Stanisław Wojciechowski

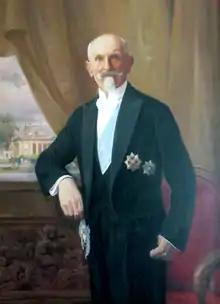
Portrait by Casimir Markievicz (Royal Castle, Warsaw)

During his presidency, Wojciechowski attempted to be an enthusiastic politician, who was involved in the performance of the government. He actively supported the non-parliamentary ministry of Władysław Sikorski and Władysław Grabski. The height of the president's political influence corresponded with Grabski's cabinet period of activity. Wojciechowski participated in the Political Committee of the Council of Ministers and had an impact on the content of ordinances on the currency reform, created under special powers of attorney granted to the cabinet by the Sejm. Wojciechowski attempted to shape the Polish constitutional system by introducing a constructive vote of no confidence. The mission of forming a new government was entrusted to the leader of the largest group participating in the overthrow of the previous cabinet, and when Wojciechowski failed to select a cabinet, he advocated leaving the old cabinet or establishing a non-parliamentary cabinet. Wojciechowski used this method after the fall of the second cabinet of Wincenty Witos when he committed the purpose of setting a new ministry to Stanisław Thugutt. Another indication of Wojciechowski's constitutional system was the adoption, opposite to the provisions of the constitution that the Sejm was assembling enduringly, and not in the session system. Wojciechowski never closed the session of the Sejm, which was dictated by the constitution.